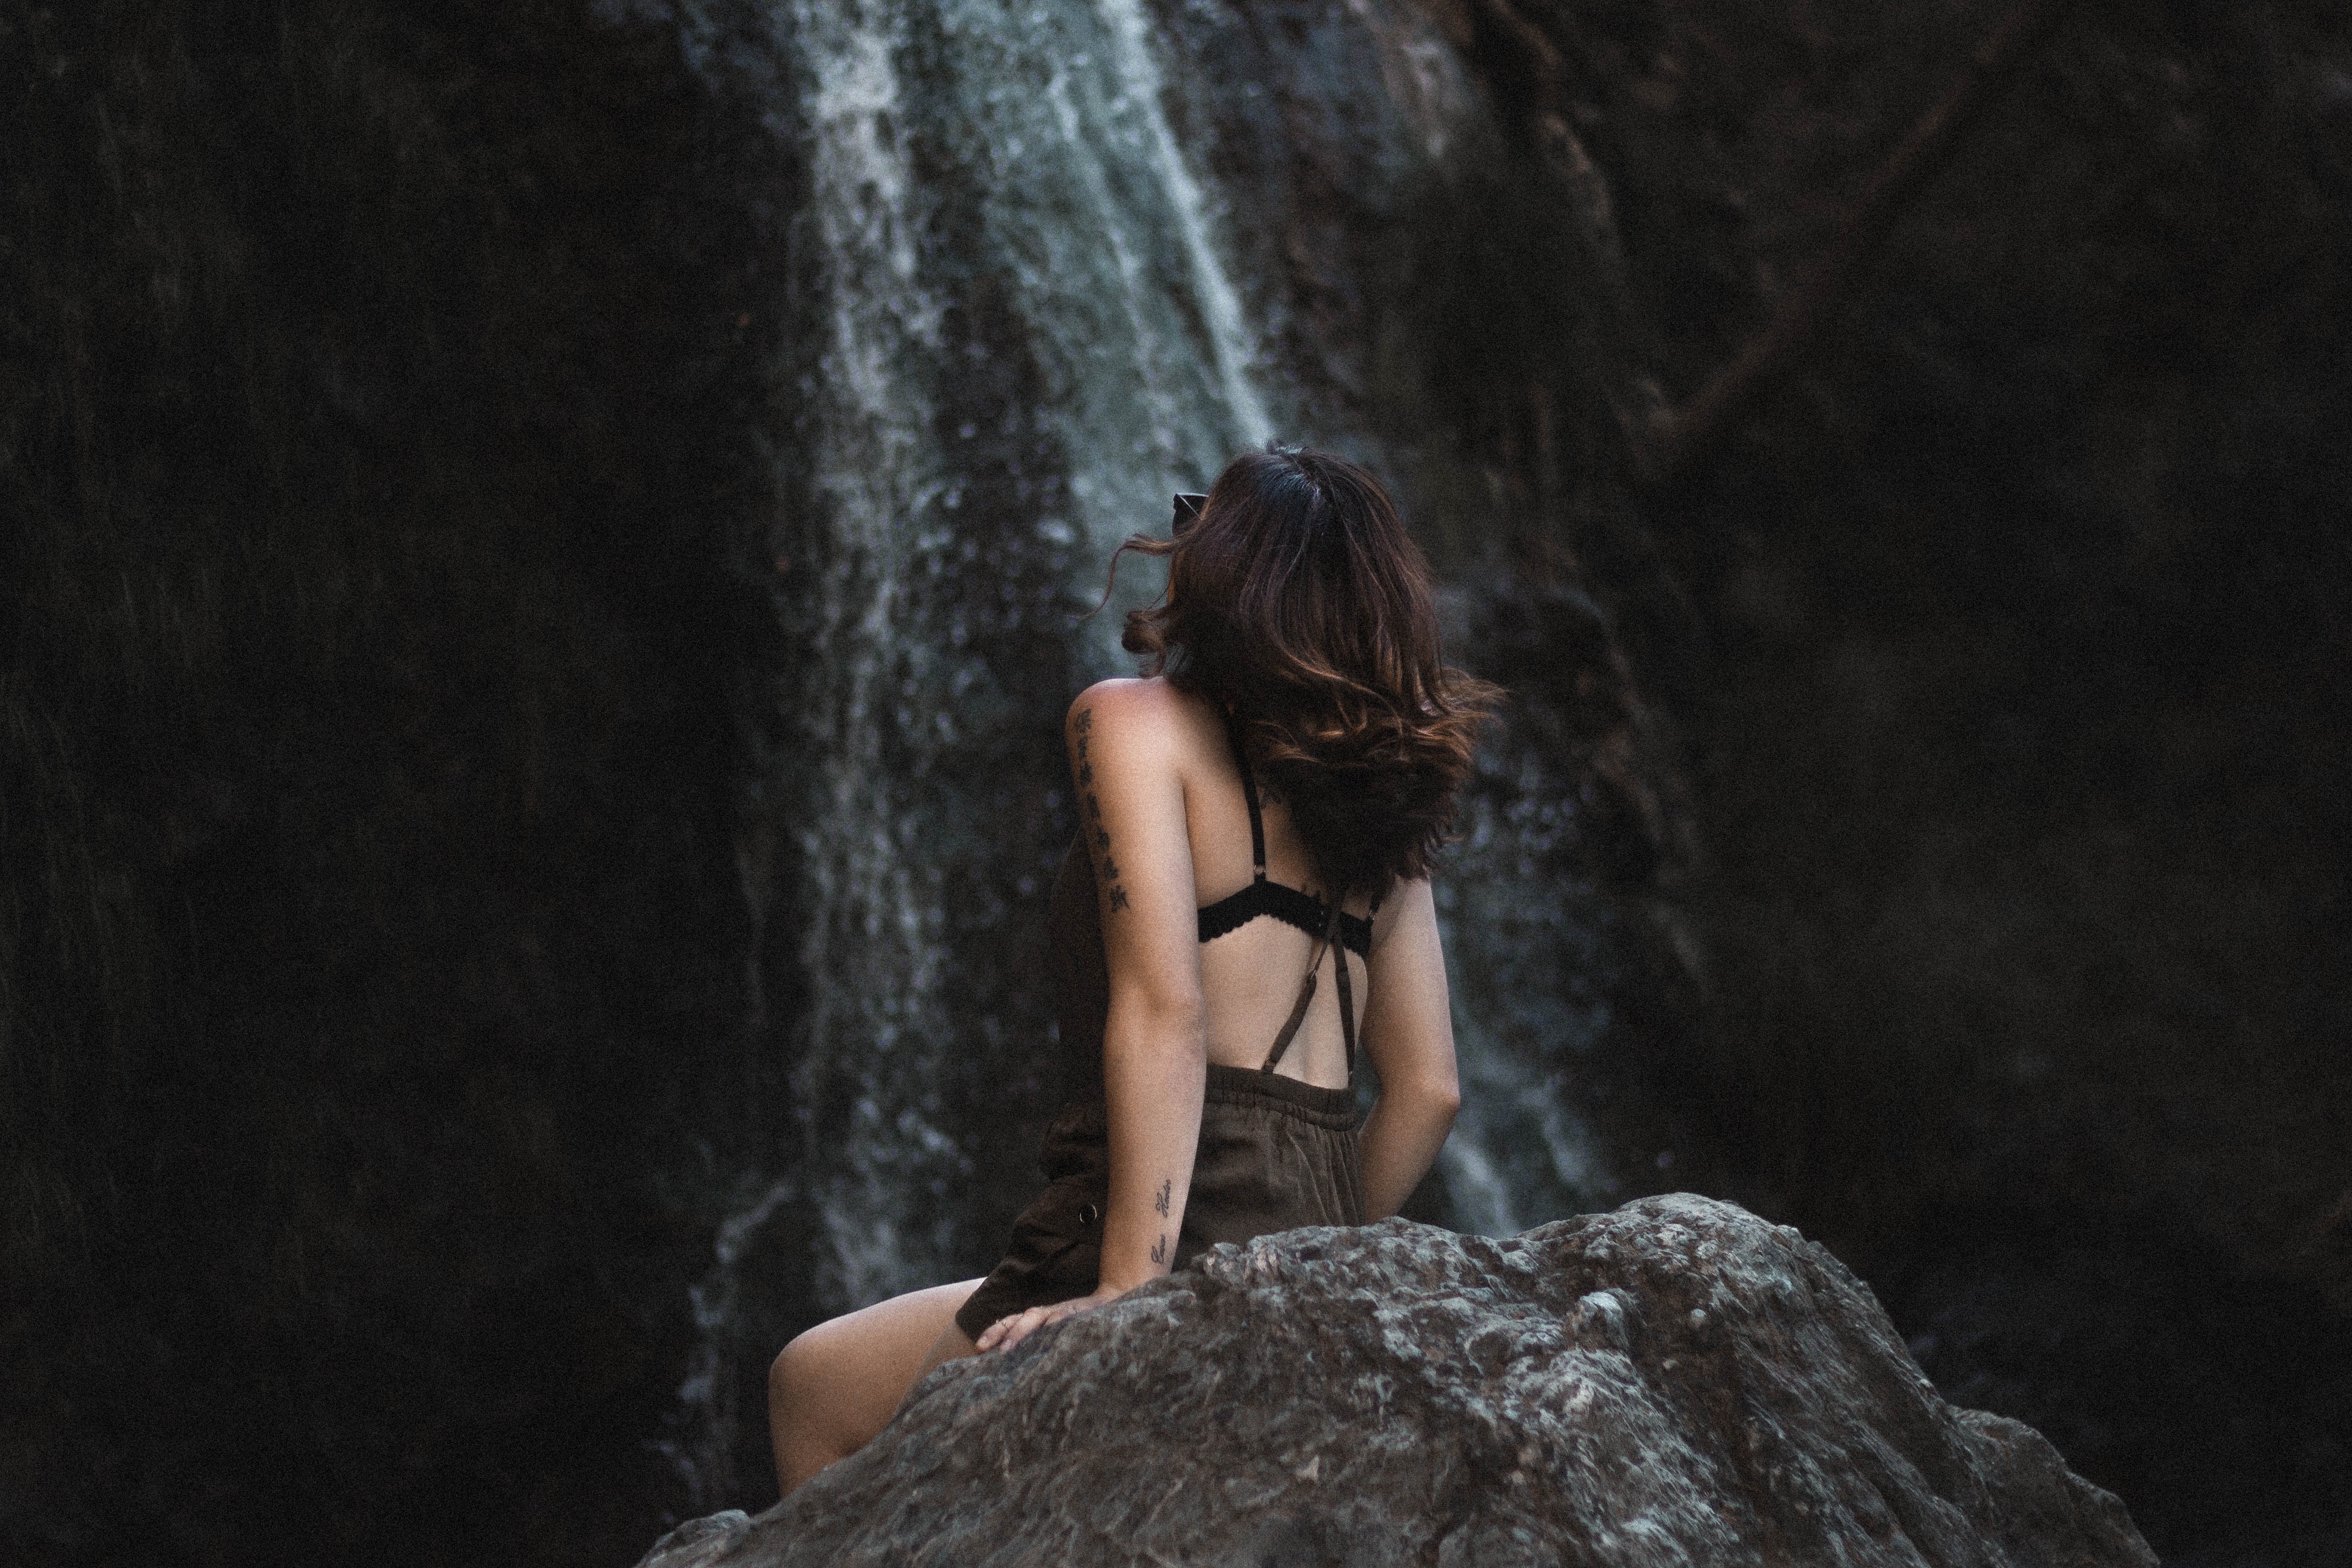
rock, girl, adventure, model, photograph, beauty, image, photo shoot, art model